Notizie del mondo (Venice)

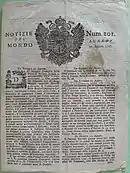
A number of 1798

"Notizie del mondo" was published twice a week up to 22 May 1797 and daily up to 1800 when it returned to twice weekly. From 5 July 1808, it was published three times a week, from 1809 the periodicity changed many times and in 1815 it was again published daily. It was usually eight pages when published twice weekly and four pages when published more often.